Alpine skiing at the 2002 Winter Olympics

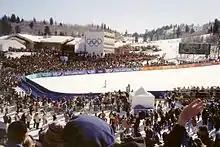
Men's Super G; Snowbasin, 16 February

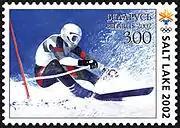
Belarusian postage stamp

Alpine skiing at the 2002 Winter Olympics consisted of ten events held 10–23 February in the United States near Salt Lake City, Utah. The downhill, super-G, and combined events were held at Snowbasin, the giant slaloms at Park City, and the slaloms at adjacent Deer Valley.